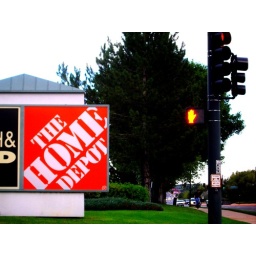
I like the orange sign, the orange &amp;quot;don't walk&amp;quot; signal, and the &amp;quot;semi&amp;quot; orange stop light, all against the green background.